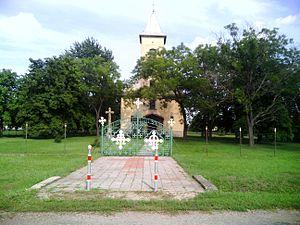
Nagyút est un village et une commune du comitat de Heves en Hongrie.